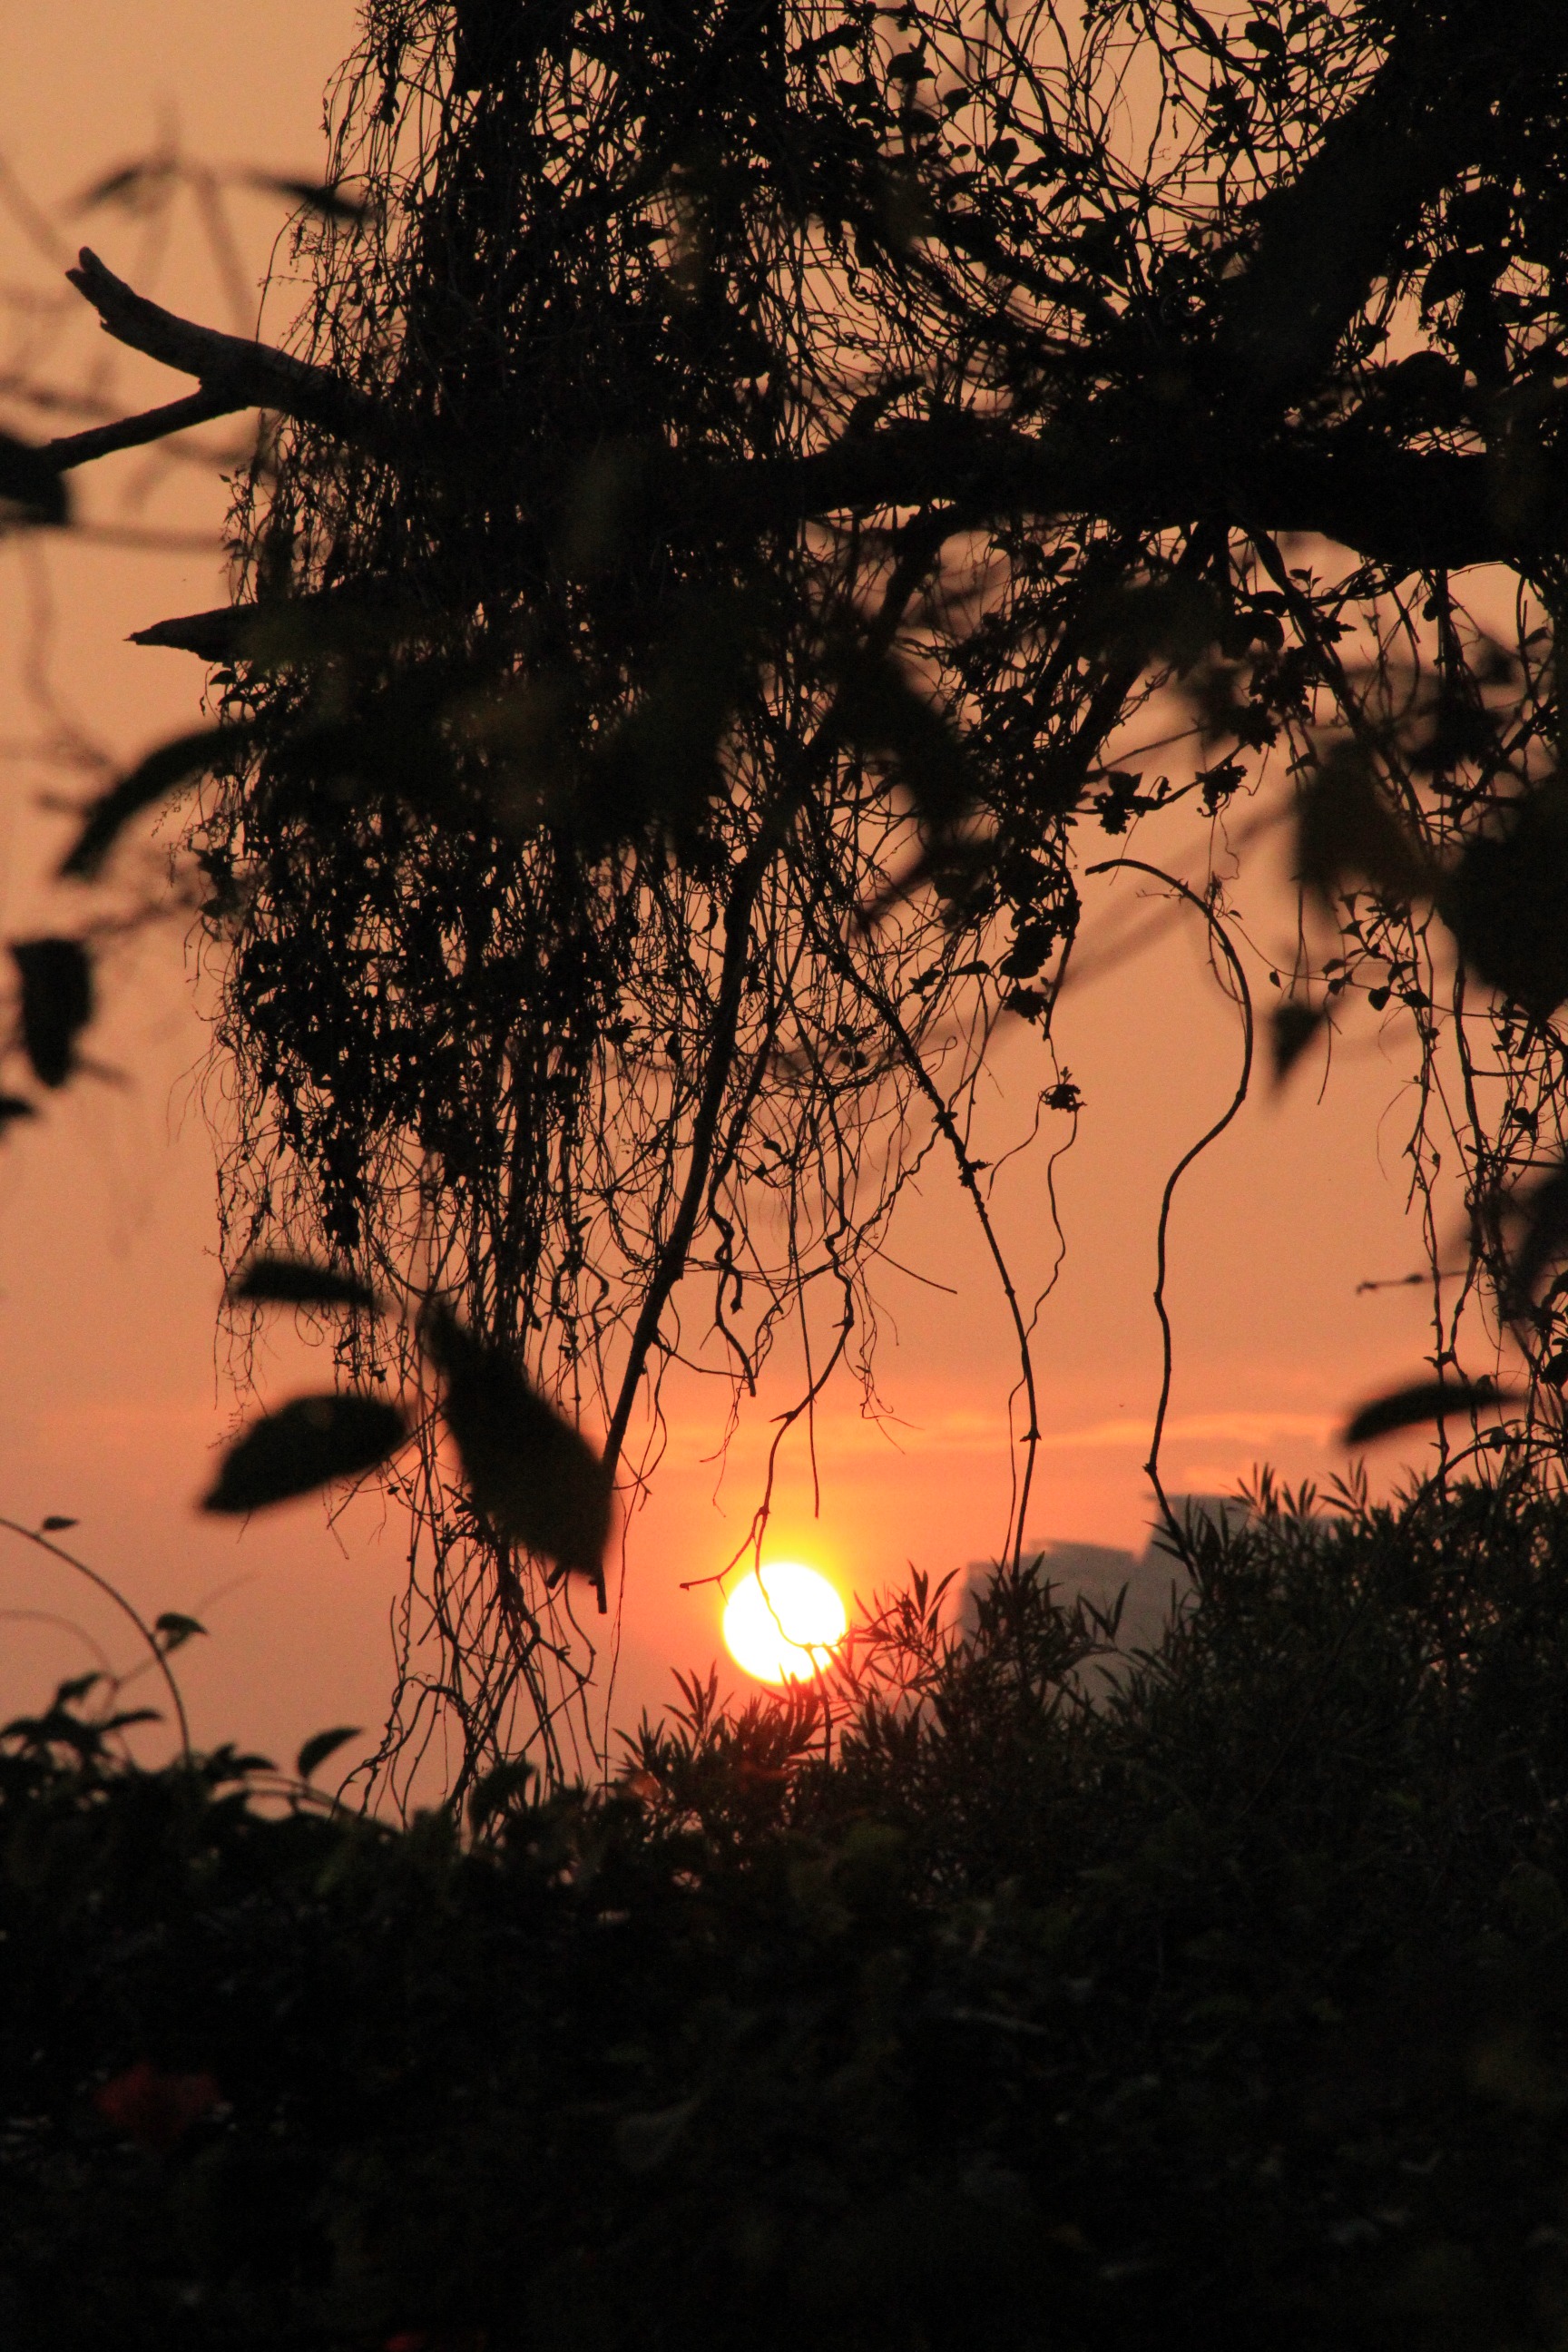
tree, nature, outdoor, horizon, branch, plant, sunshine, sun, sunrise, sunset, sunlight, ray, morning, leaf, flower, dawn, atmosphere, beam, dusk, evening, twilight, reflection, shine, tranquil, scenic, peaceful, autumn, haze, serene, romantic, glow, darkness, freedom, colorful, cloudscape, illuminated, outdoors, sunny, vivid, sunrays, day, scene, dramatic, sunup, sundown, vibrant, sunbeam, atmospheric phenomenon, woody plant